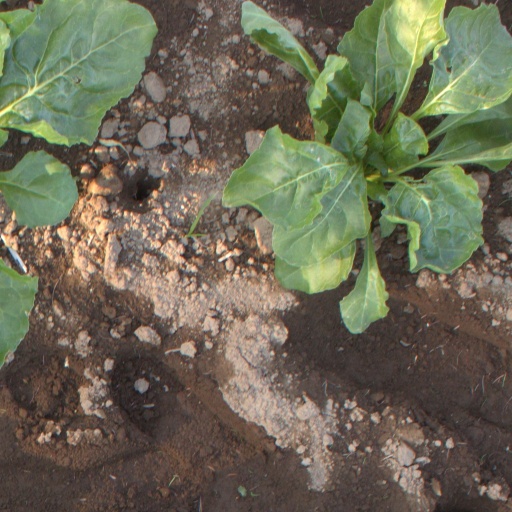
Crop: sugar beet